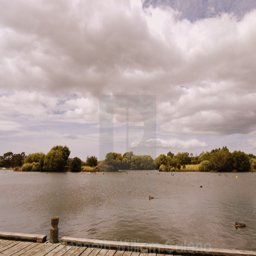
geographical feature category on the lake